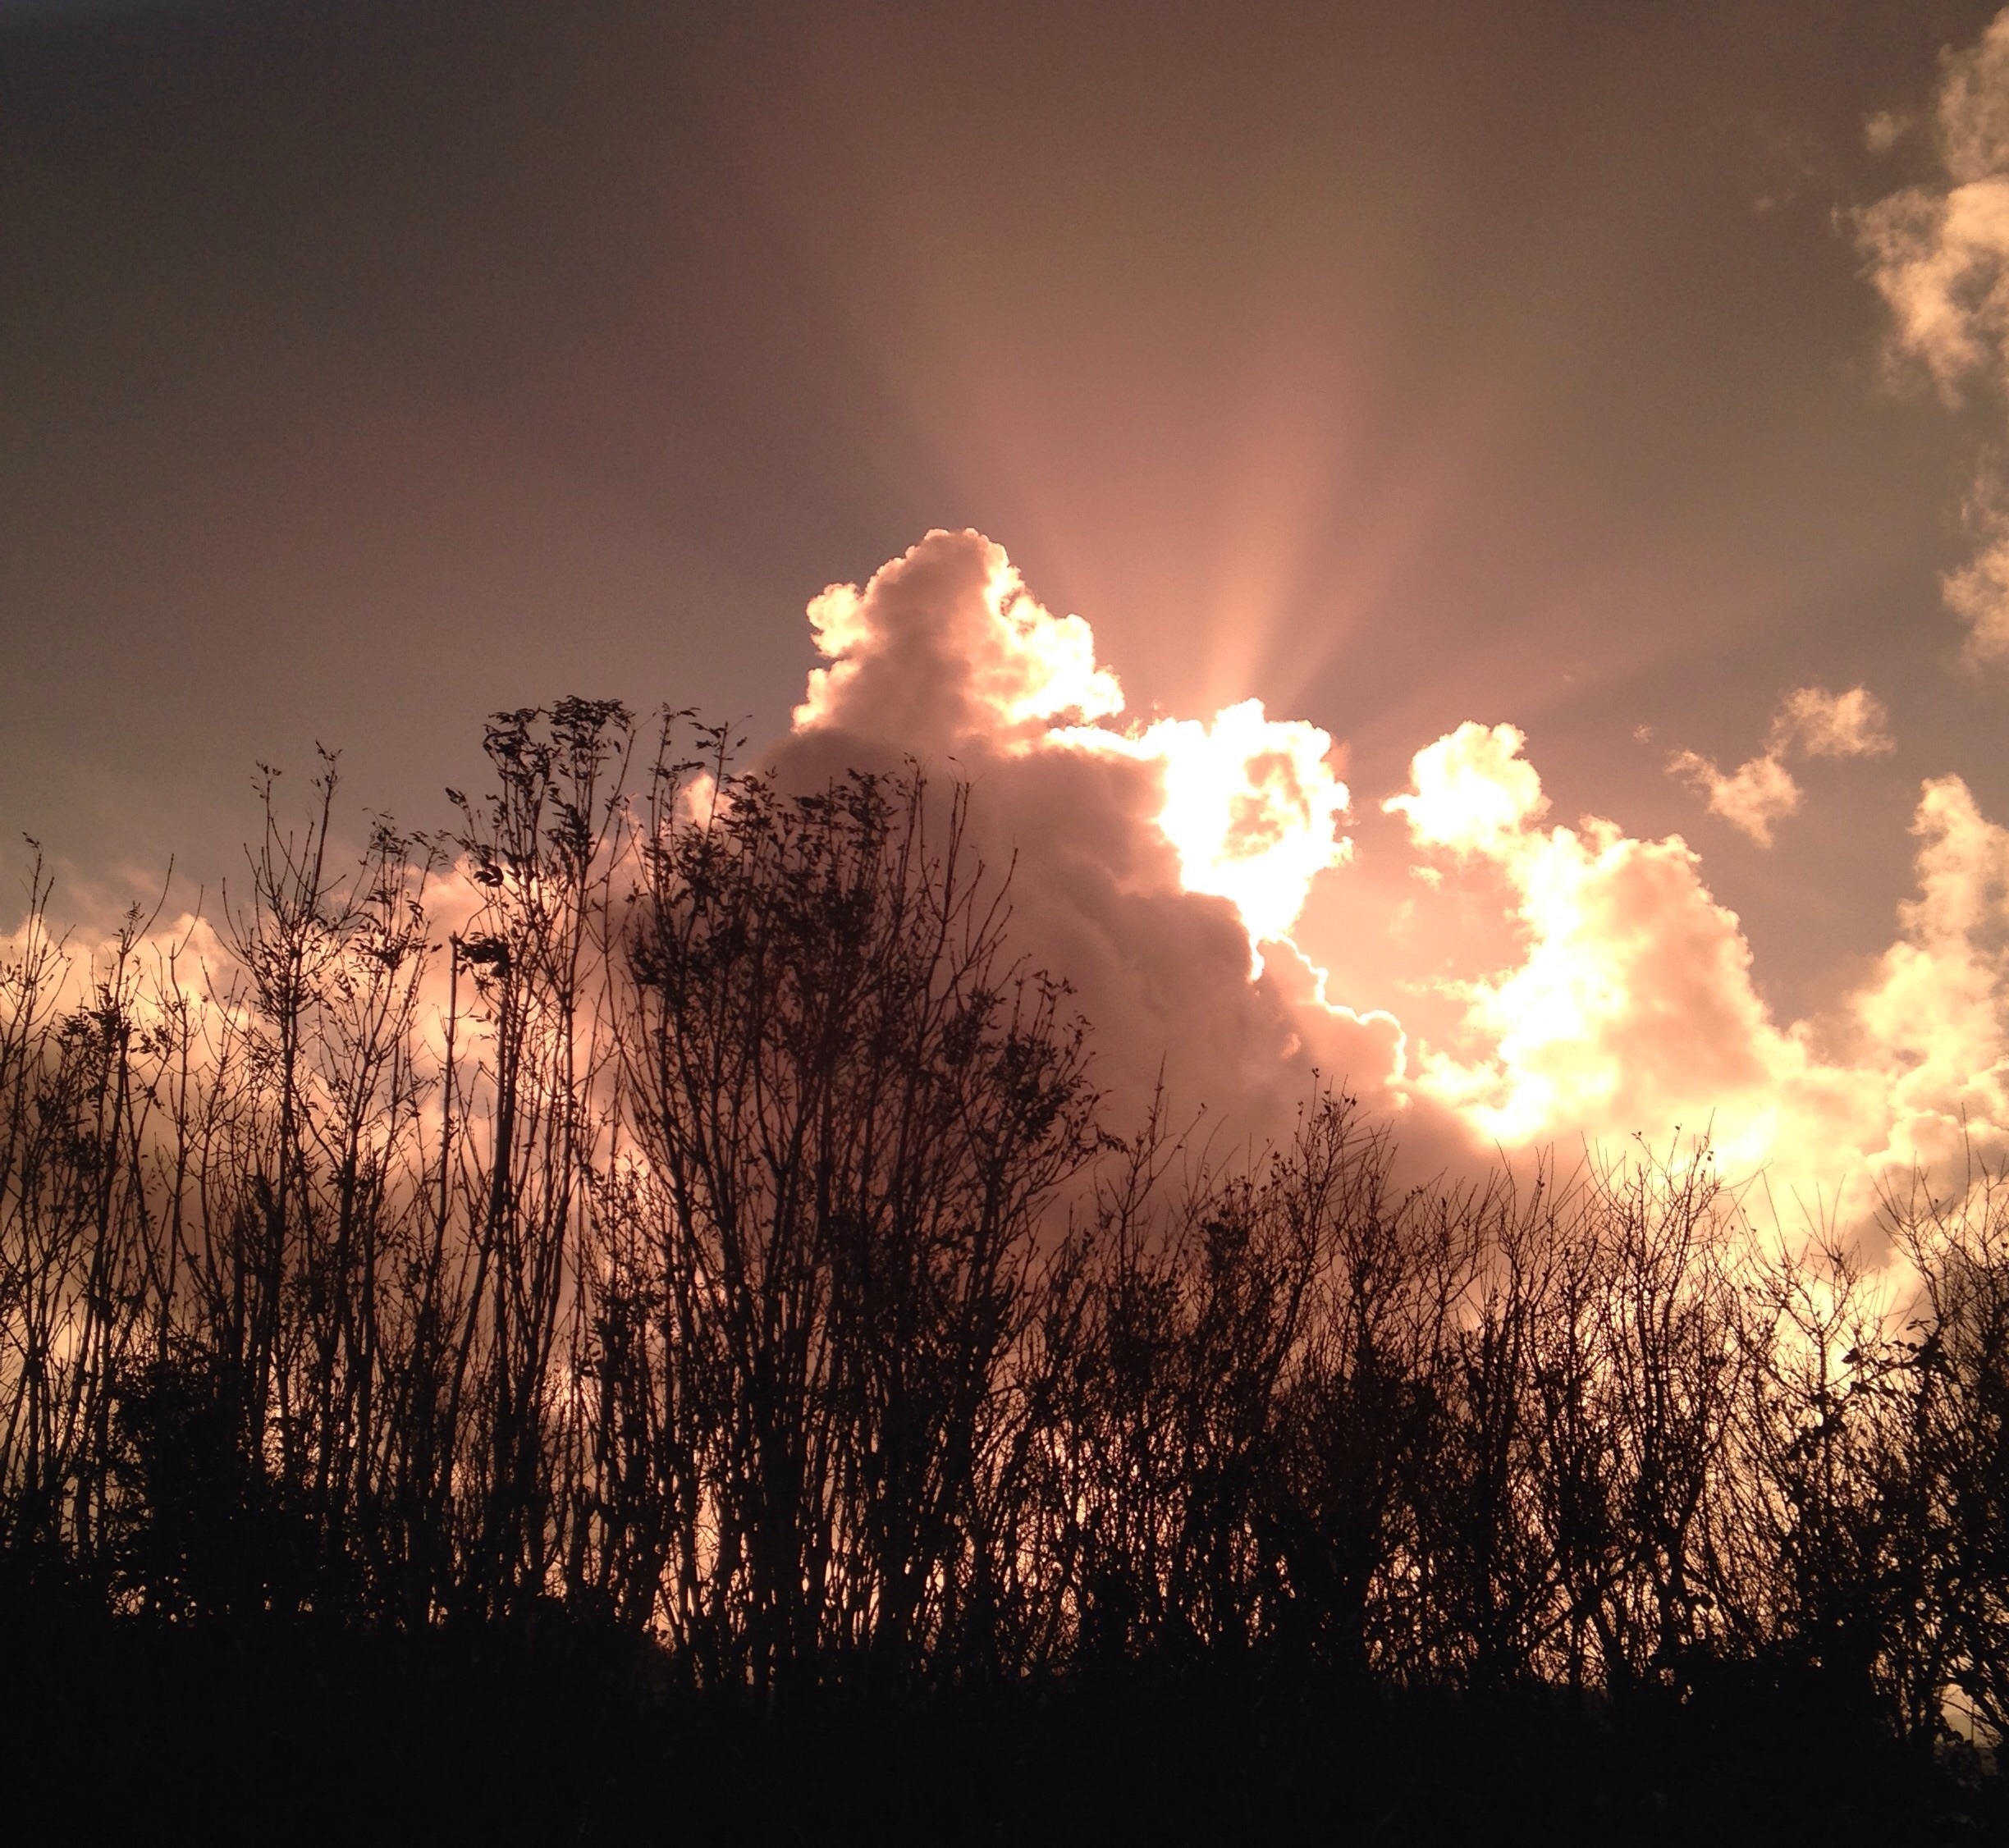
nature, cloud, sky, sun, sunrise, sunset, sunlight, morning, dawn, atmosphere, dusk, evening, atmospheric phenomenon